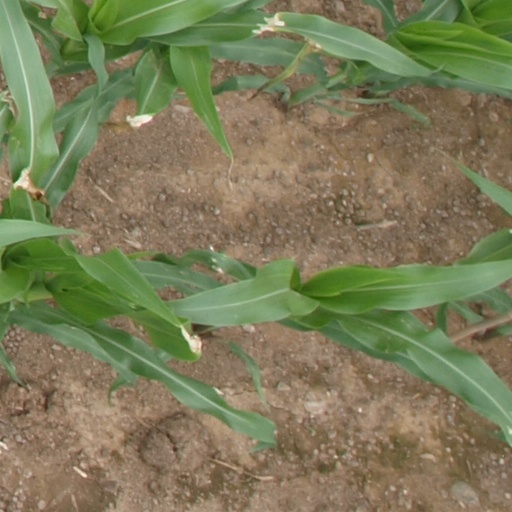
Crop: maize; corn